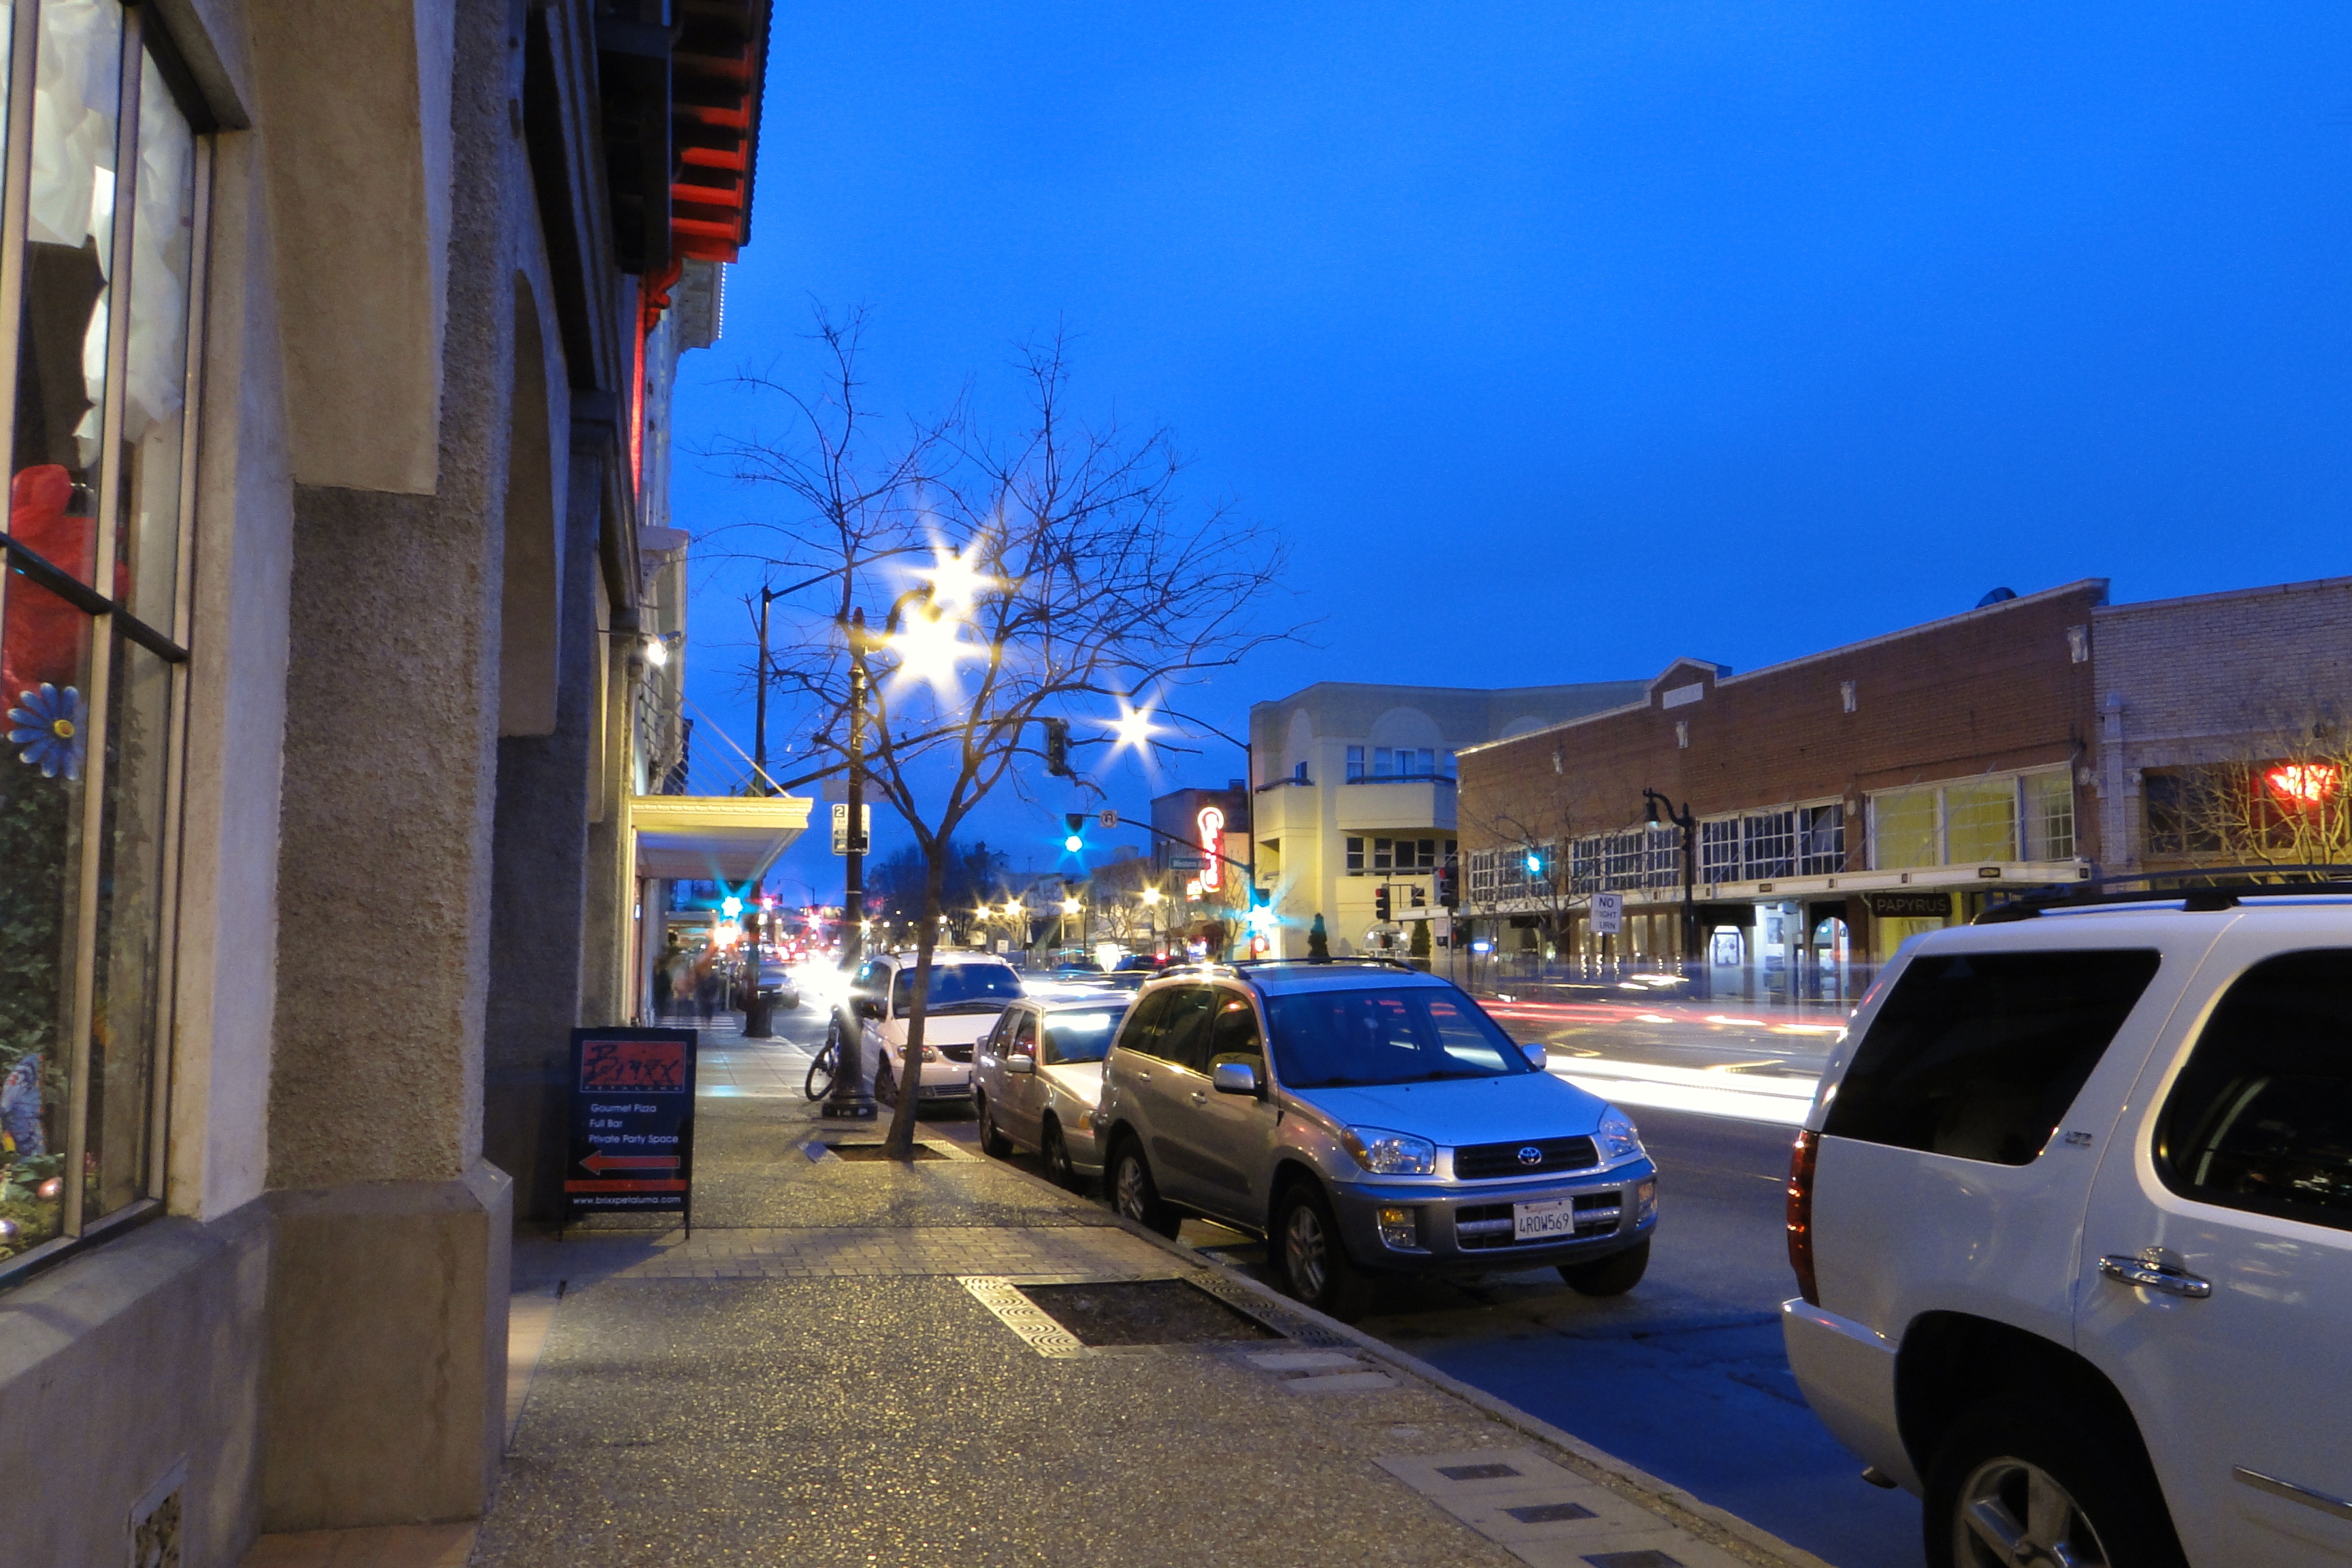
pedestrian, road, traffic, street, night, town, city, urban, downtown, lane, lighting, infrastructure, neighbourhood, petaluma, urban area, human settlement